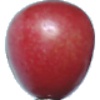
Label: Cherry 2